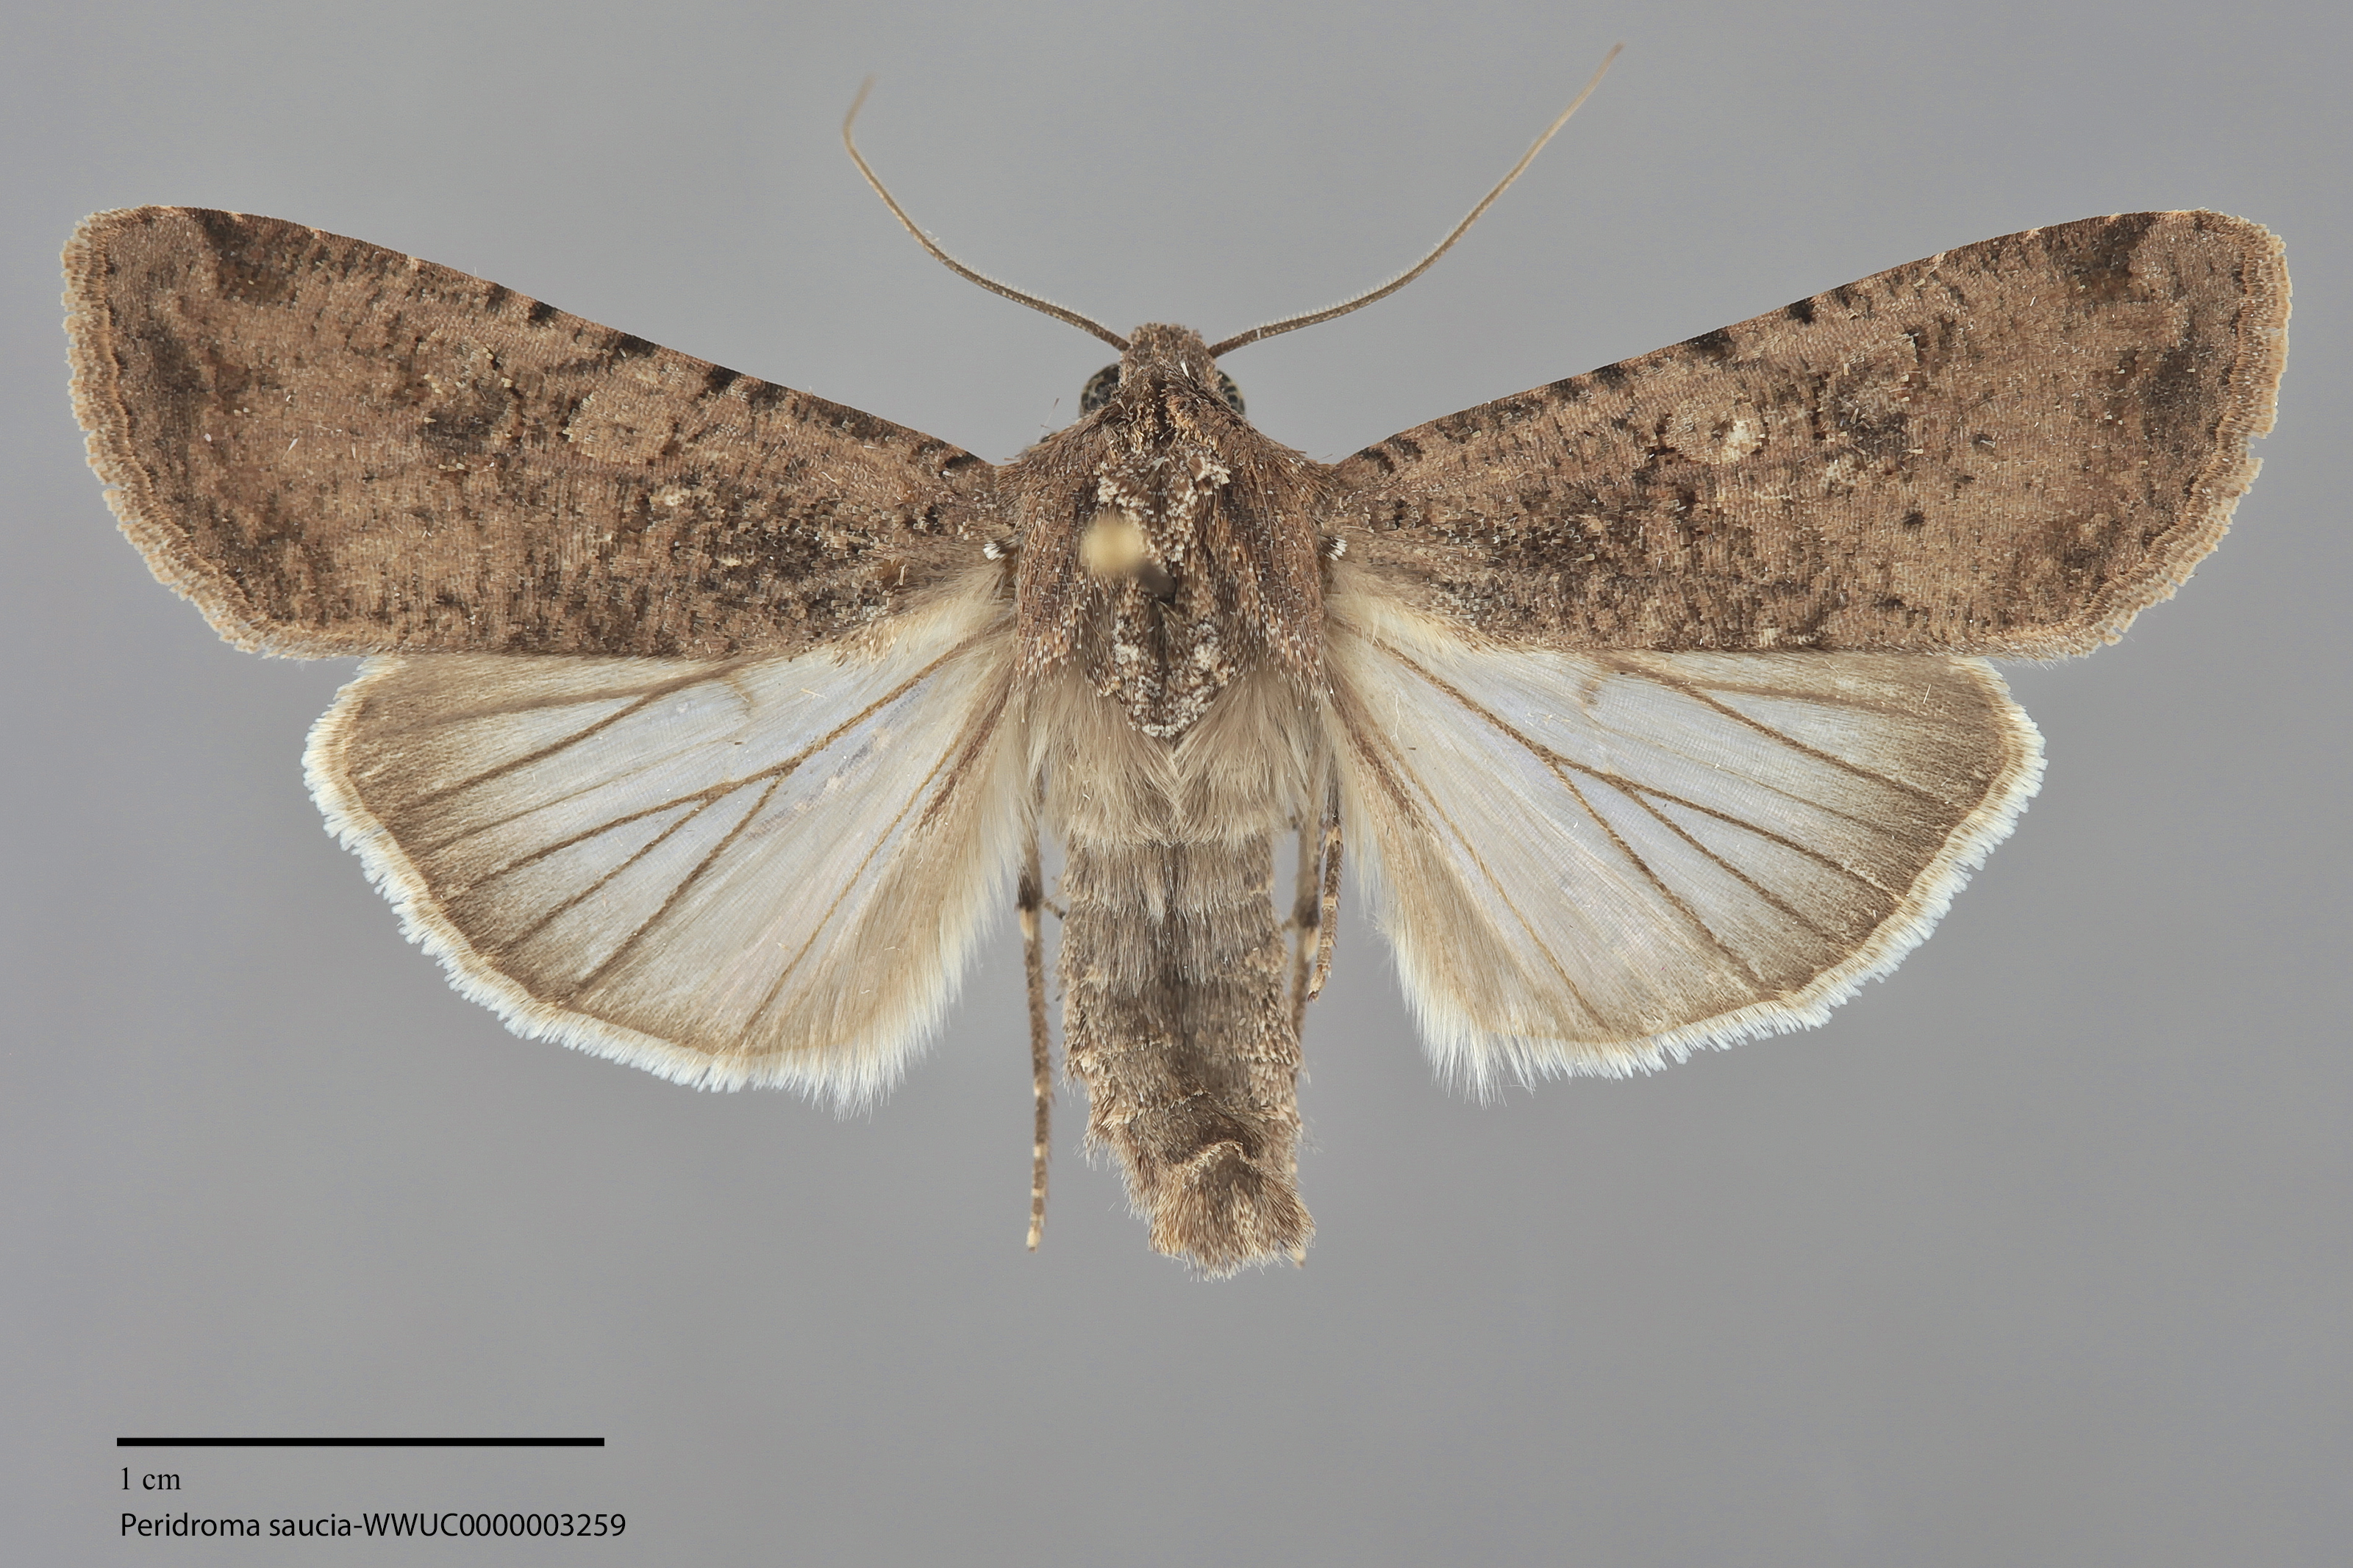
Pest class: cutworms